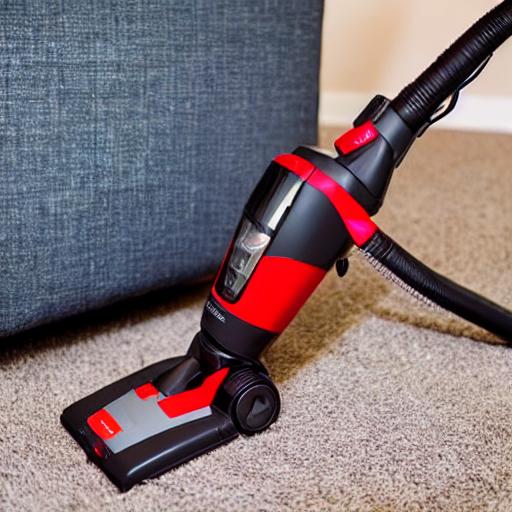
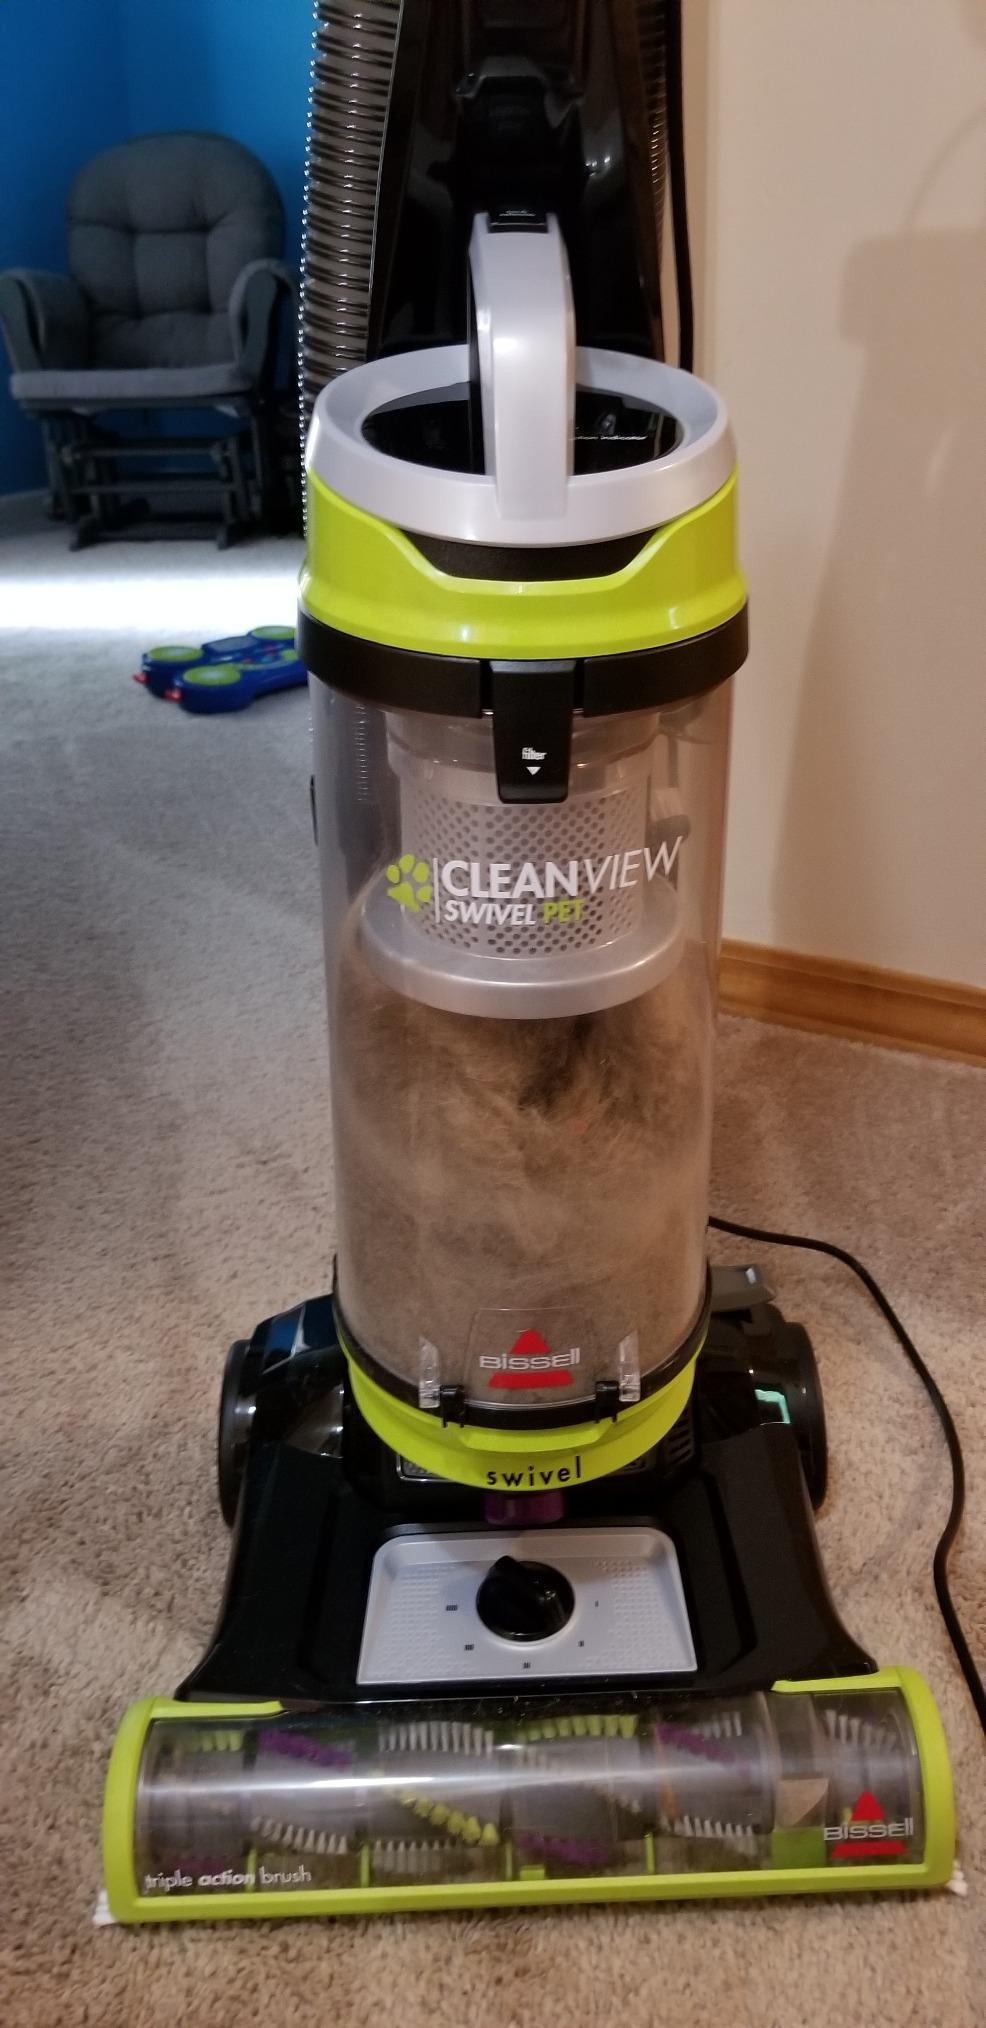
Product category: items_vacuum
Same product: no